Jonathan Stark (basketball)

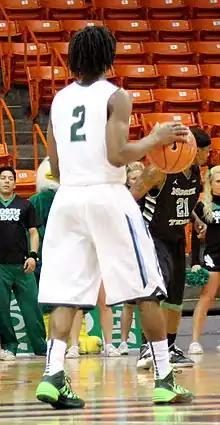
Stark at Tulane in 2014

Jonathan Stark (born May 23, 1995) is an American professional basketball player for Ehime Orange Vikings of the B.League. He played college basketball for the Murray State Racers. He attended Munford High School in Munford, Tennessee, graduating in 2013.